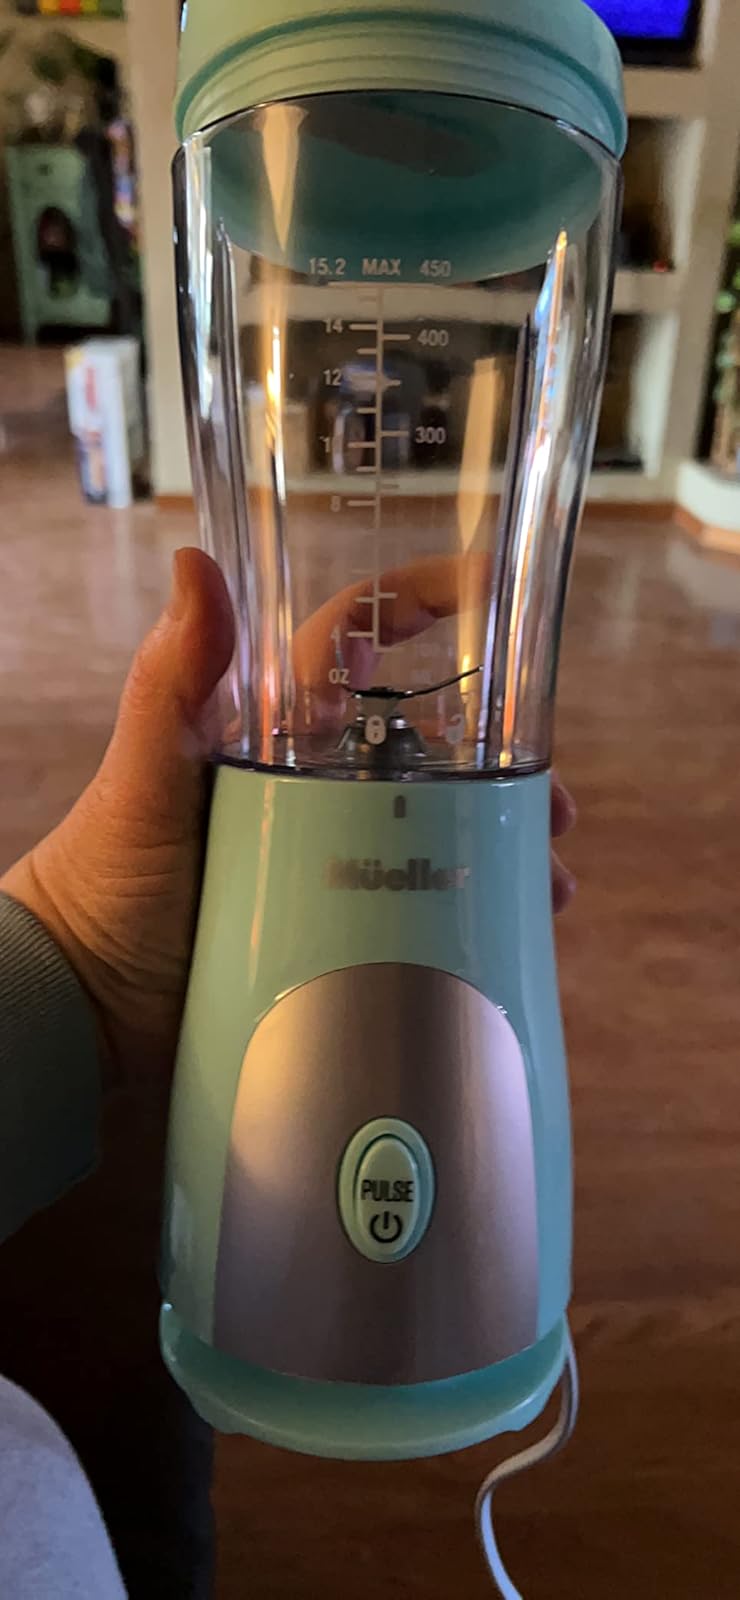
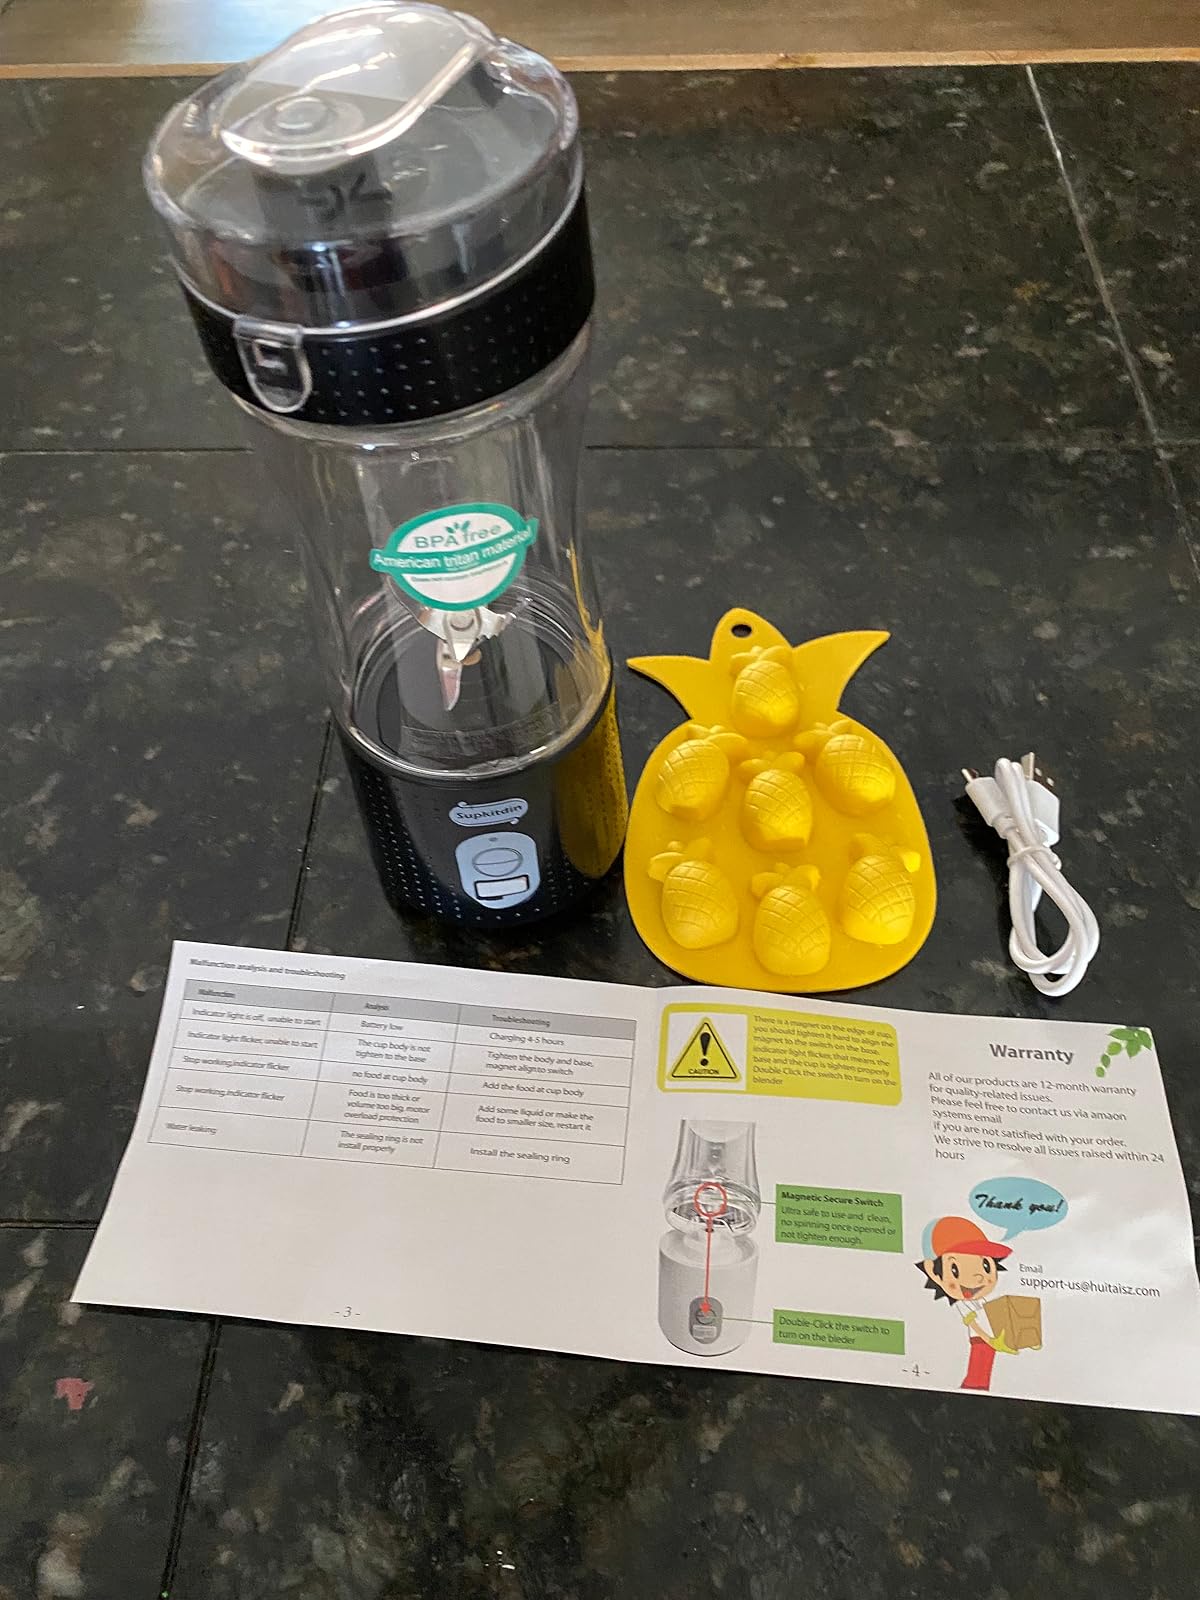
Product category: items_blender
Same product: no